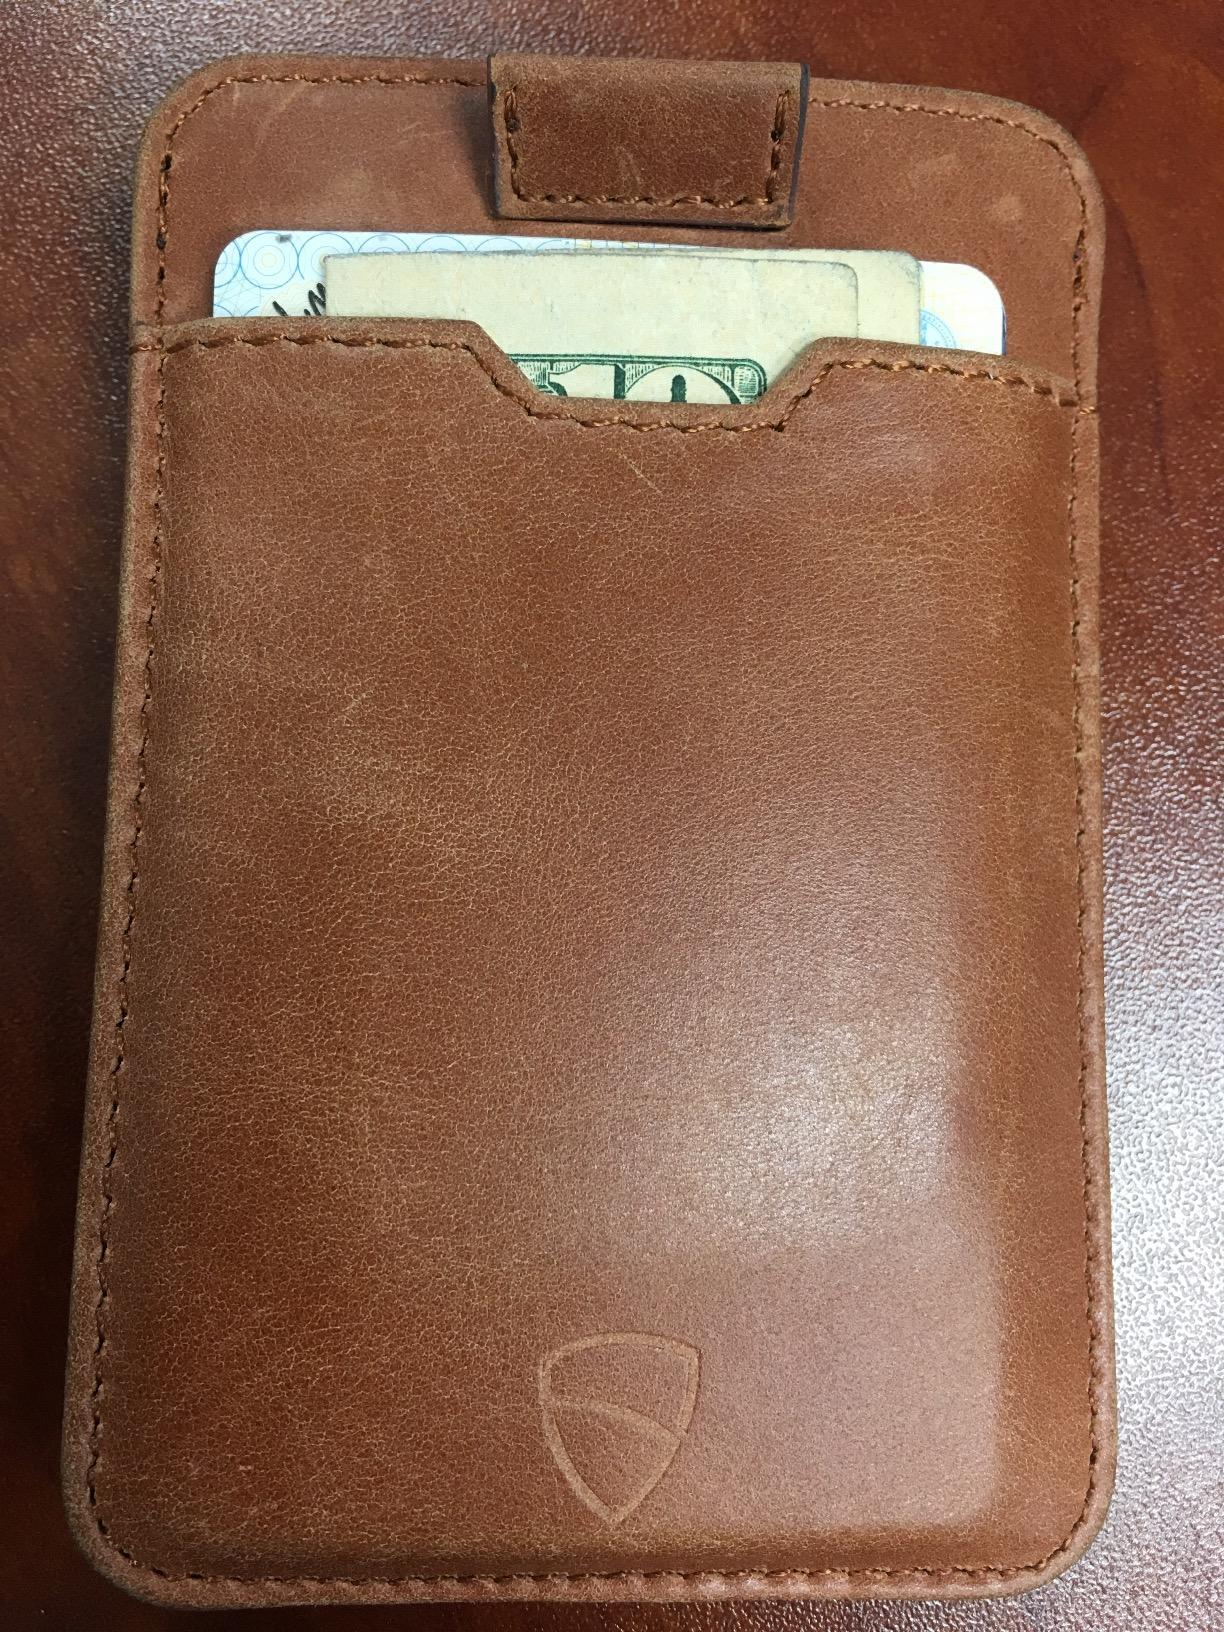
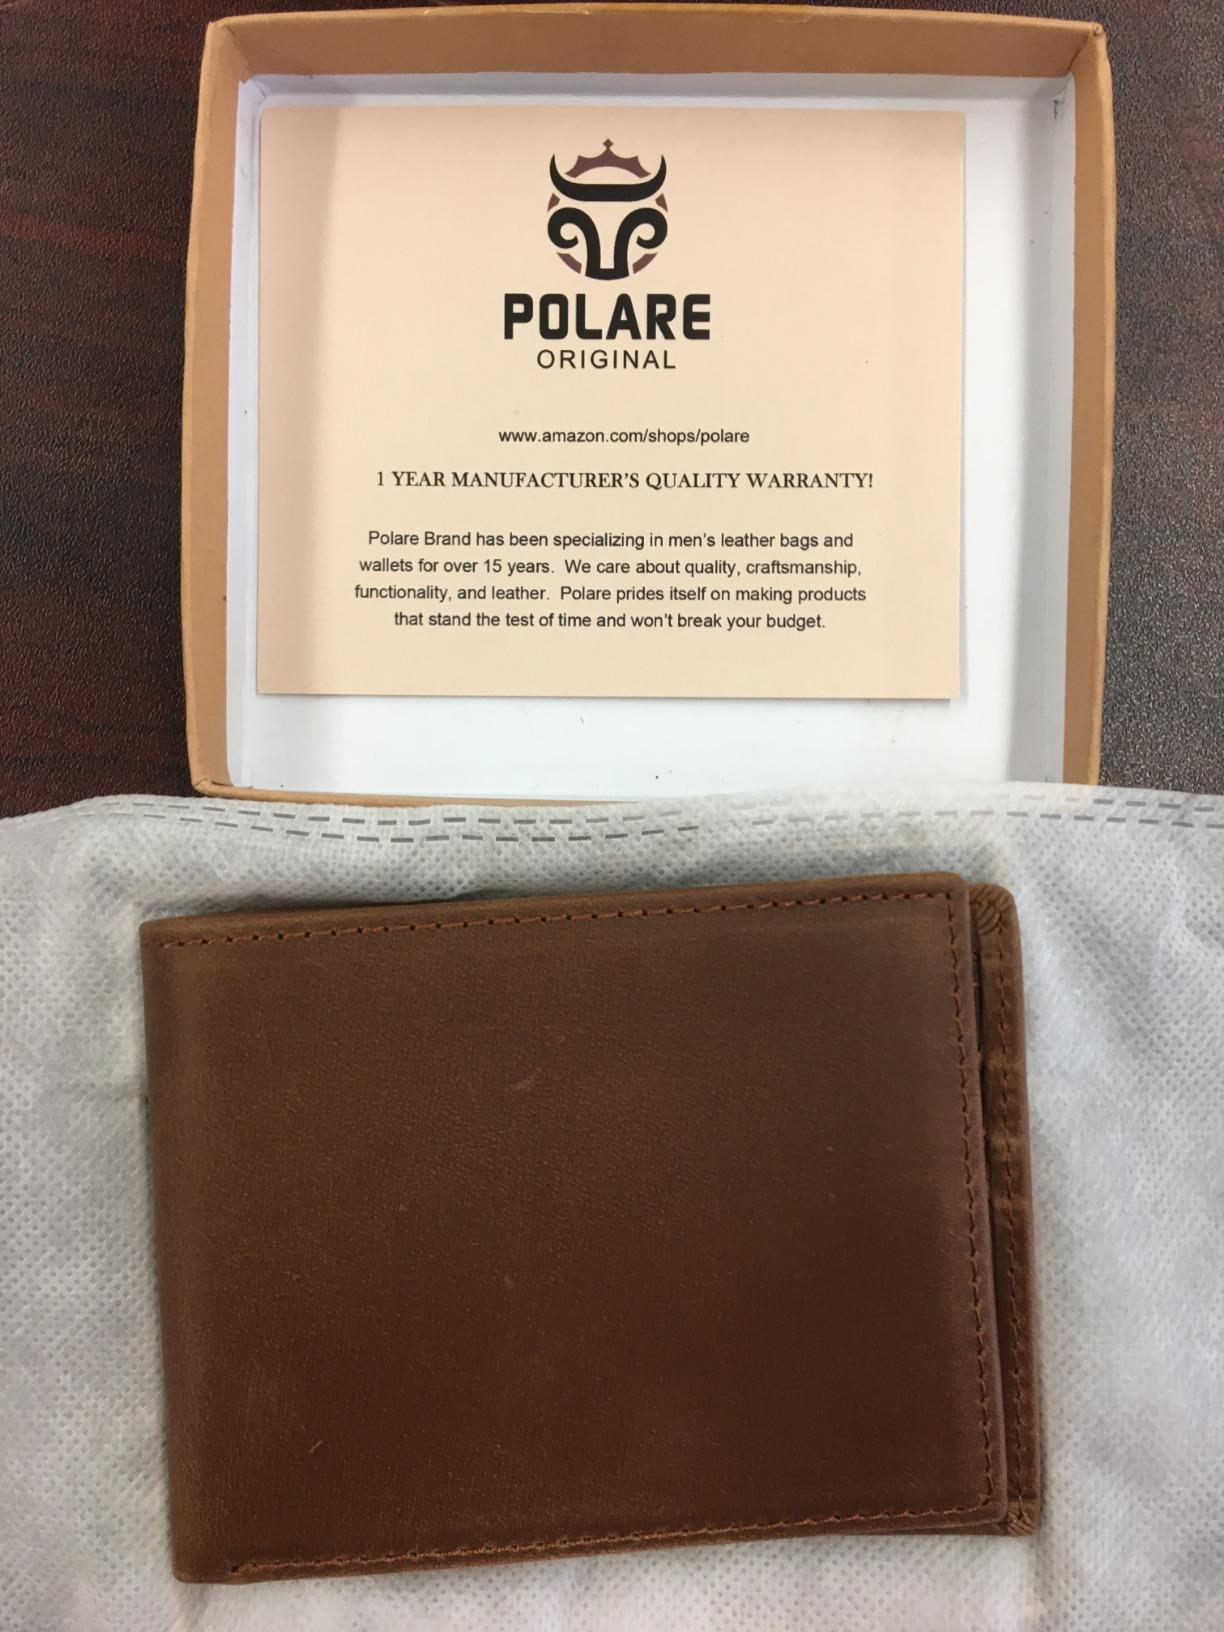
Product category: accessories_wallet
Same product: no